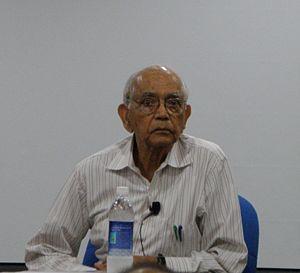
Calyampudi Radhakrishna Rao, né le 10 septembre 1920 à Hadagali dans l'État du Karnataka, est un célèbre statisticien indien. Il est actuellement professeur émérite à l'université d'État de Pennsylvanie.
Le Prix Shanti Swarup Bhatnagar de sciences et technologie est l'une des plus hautes distinctions scientifiques multidisciplinaires en Inde. Il a été créé en 1958 par le Conseil de recherche scientifique et industrielle, en l'honneur de Shanti Swarup Bhatnagar, son fondateur et directeur et reconnaît l'excellence dans la recherche scientifique en Inde.